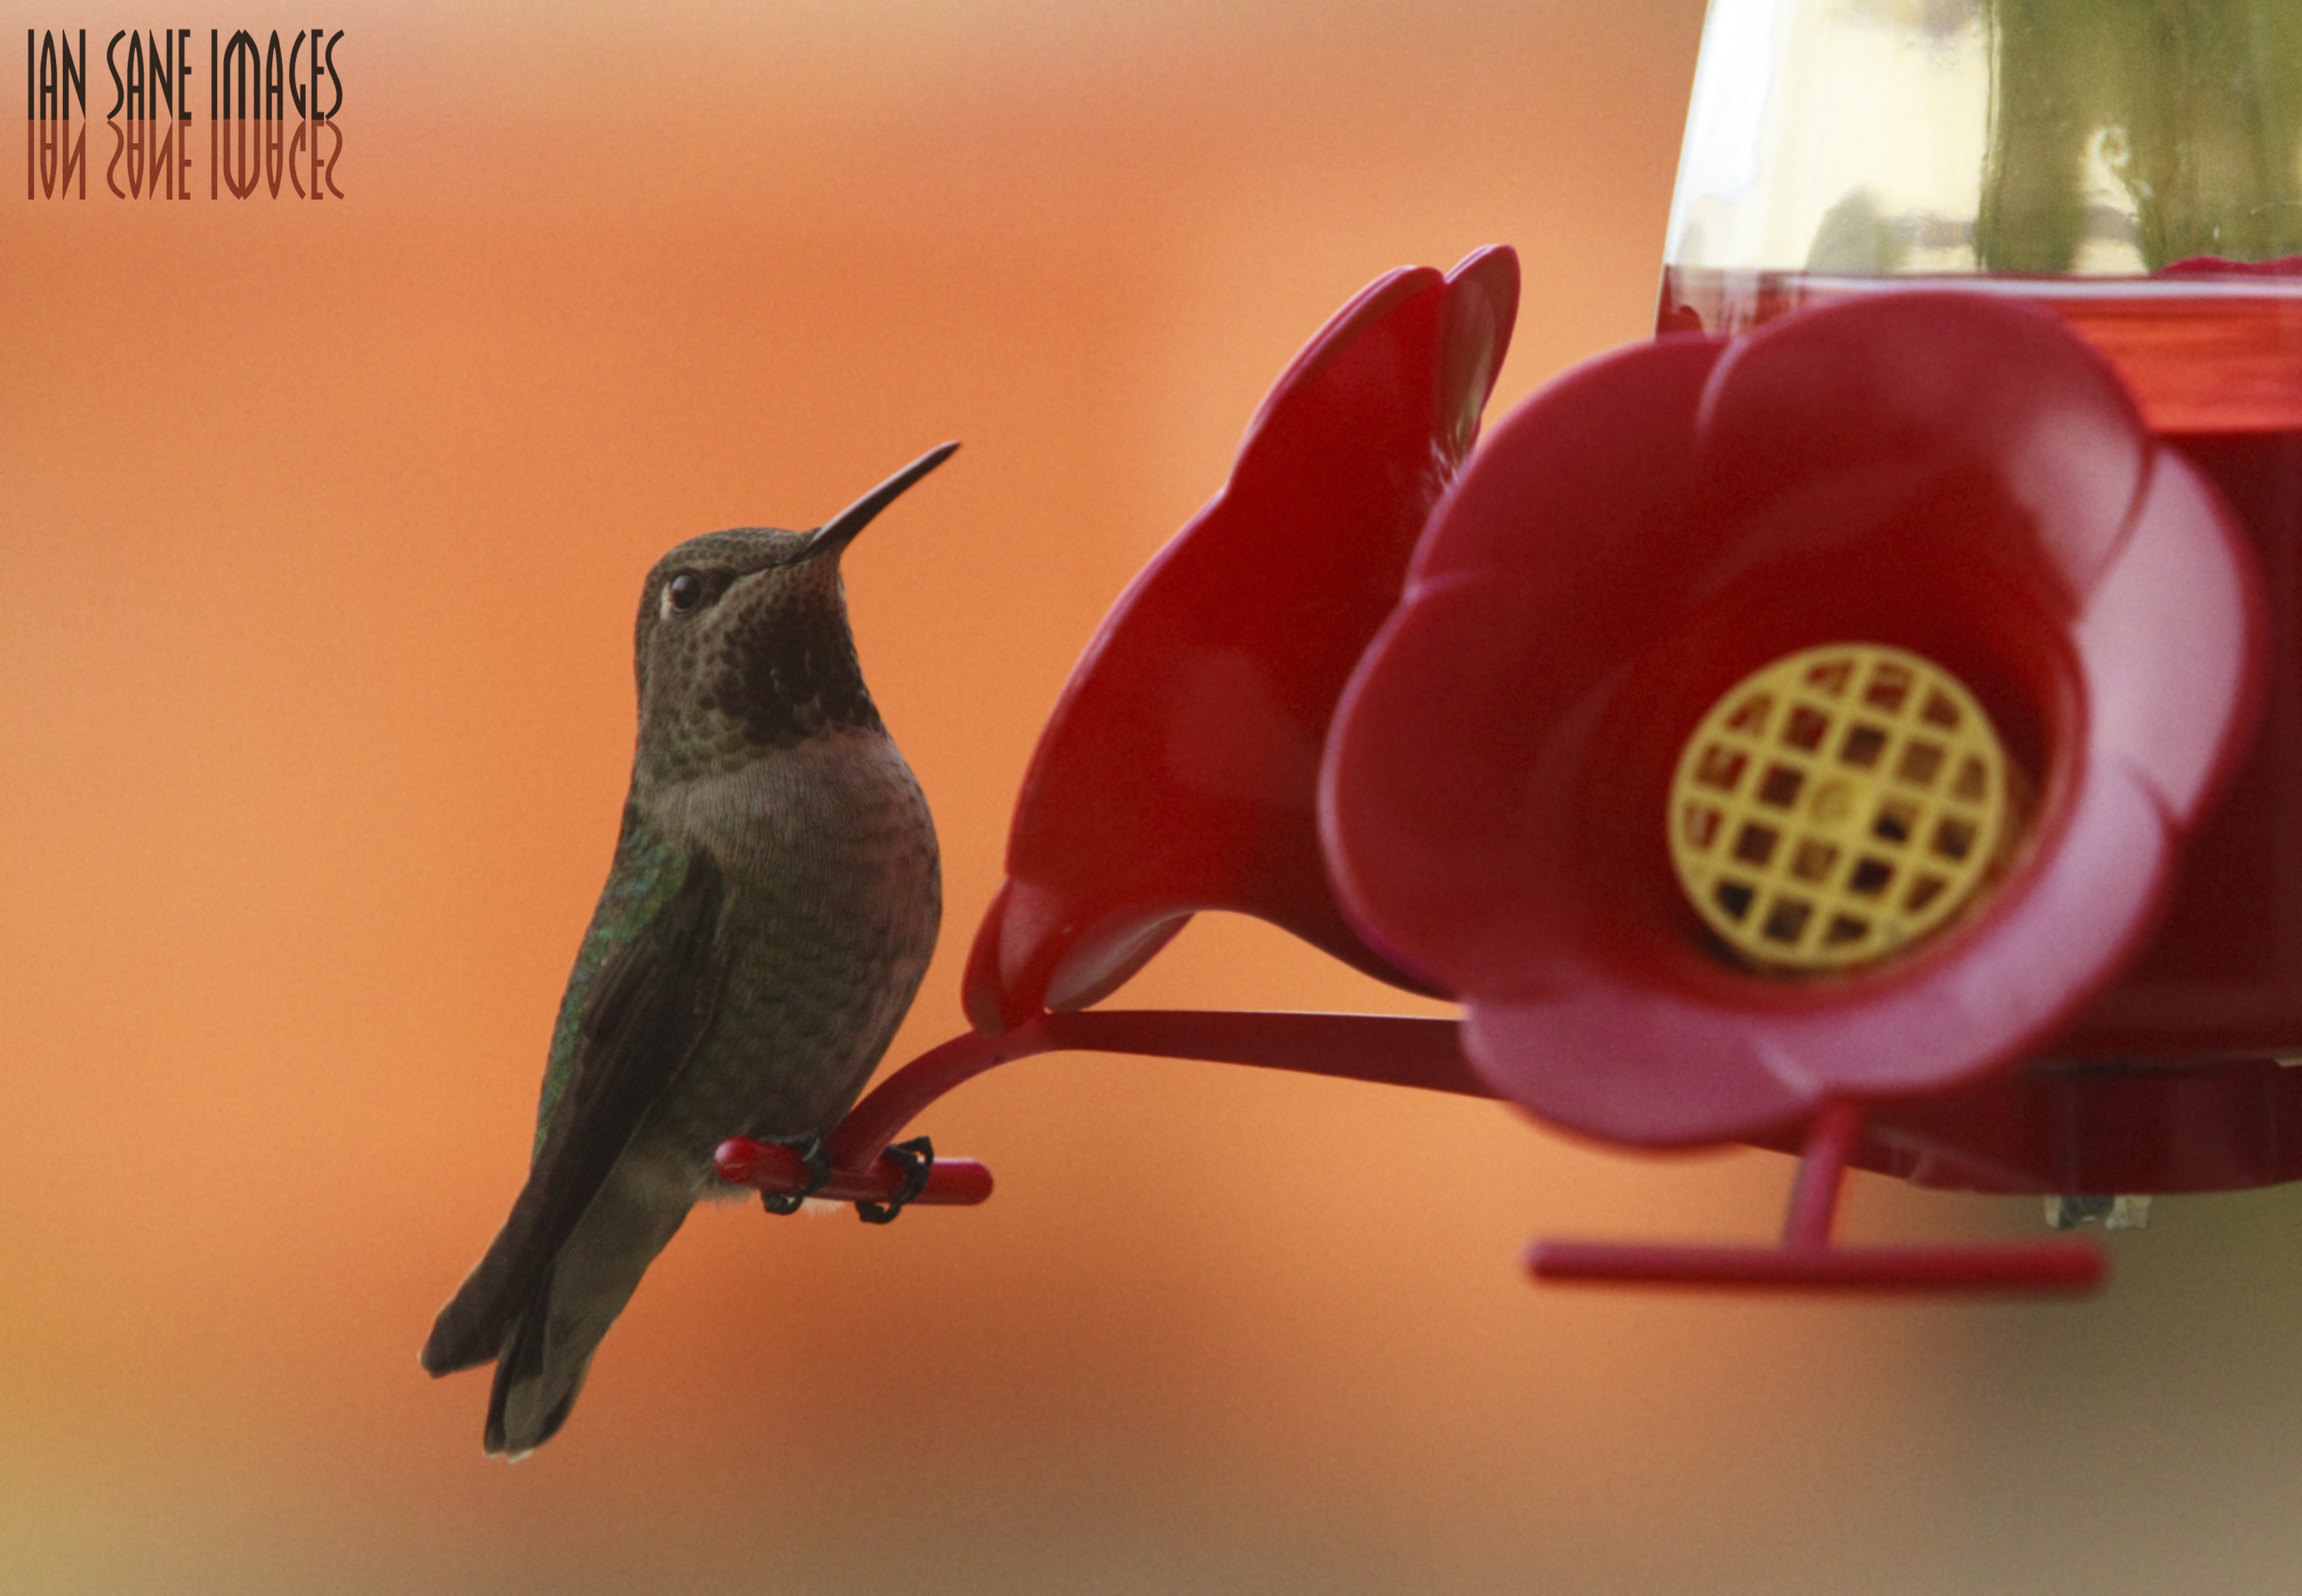
bird, photography, flower, wildlife, red, hummingbird, close, fauna, illustration, up, images, feeder, between, oregon, tualatin, ian, sane, slurps